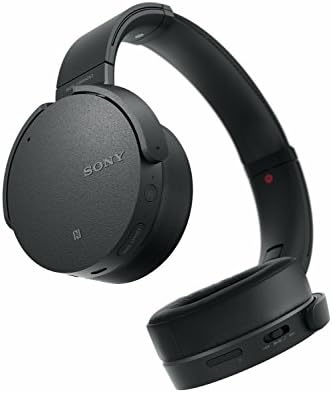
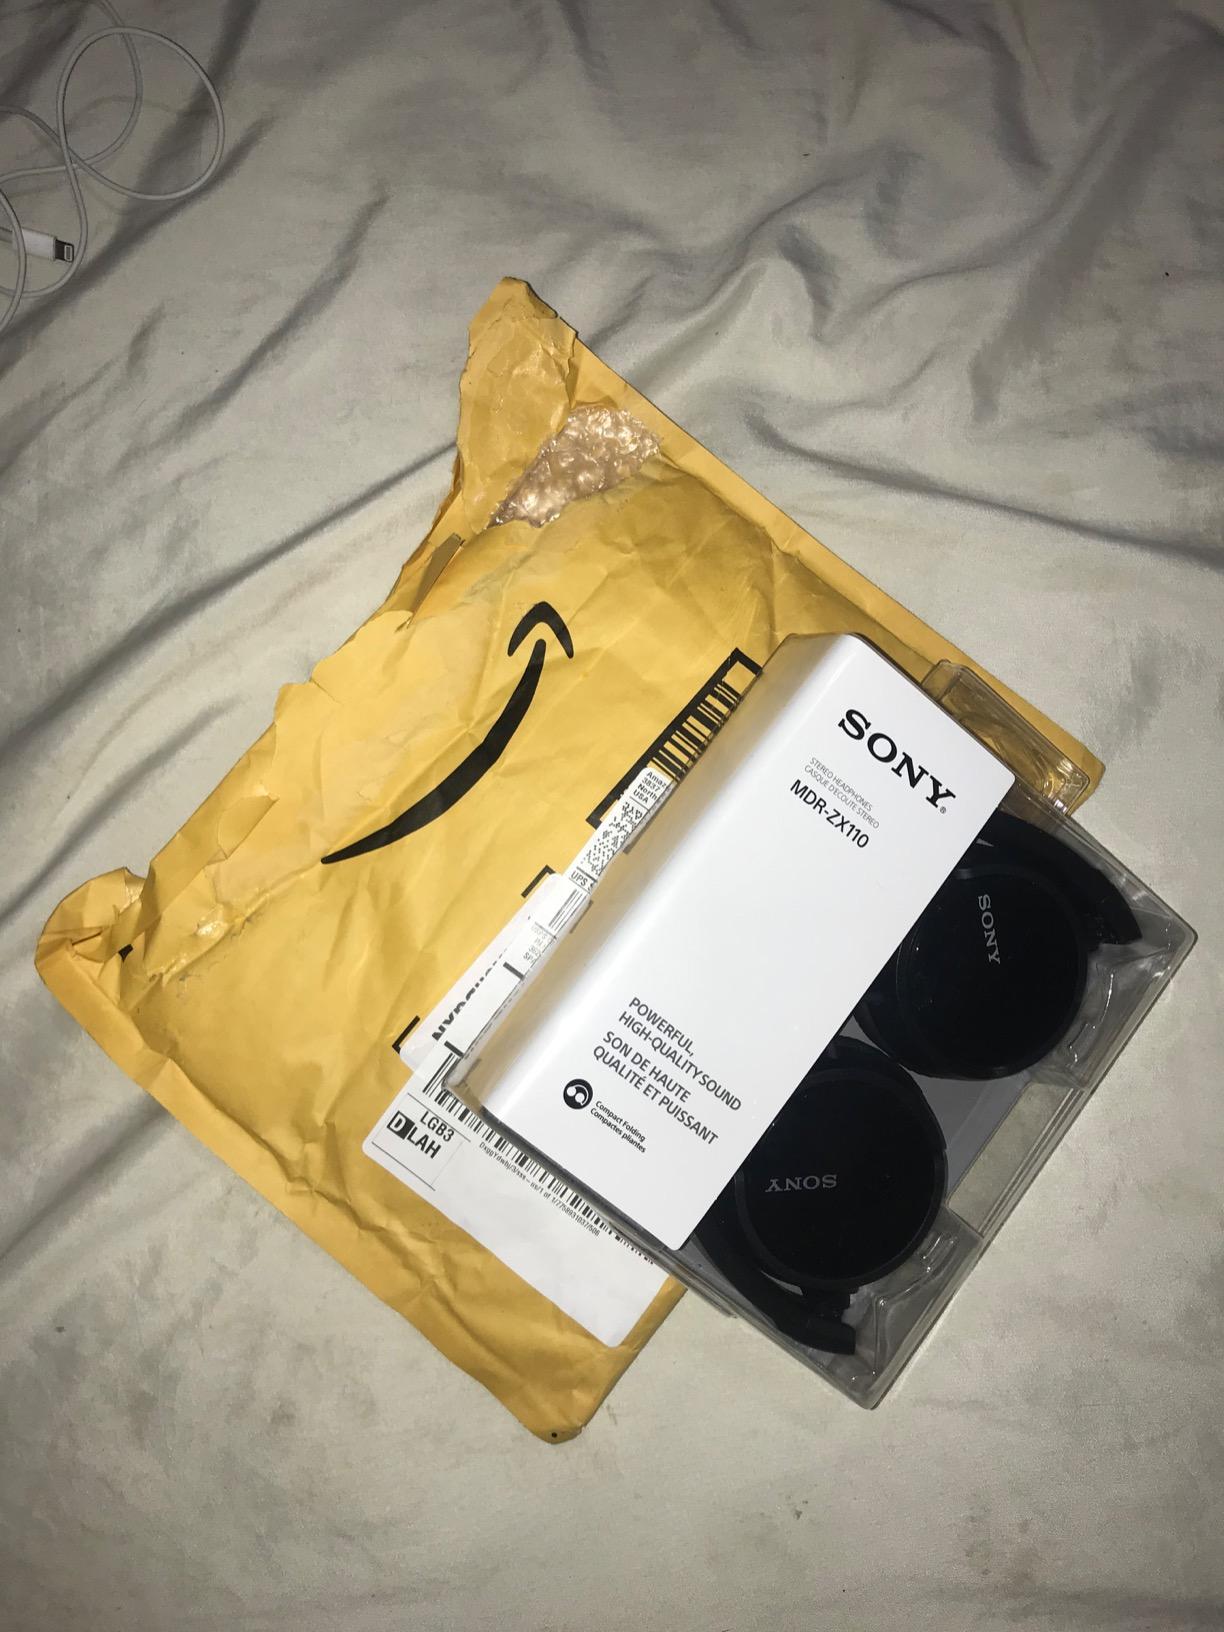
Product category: headphones
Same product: no